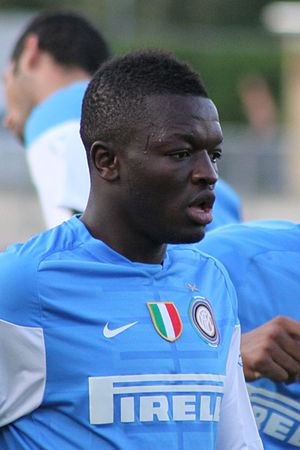
Sulley Muntari
"Sulleyman Ali ""Sulley"" Muntari er en ghanesisk fodboldspiller, der spiller som midtbanespiller i den spanske klub Deportivo La Coruña. Tidligere har han optrådt for blandt andet italienske AC Milan, Udinese og Inter, samt Portsmouth F.C. i England.